The 39 Steps (2008 film)

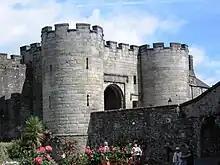
The main gate at Stirling Castle, one of the locations used for the production and the setting for a pivotal scene.

Filming took place on location in Scotland. Locations used included the area around West Register Street in Edinburgh for the London scenes at the start of the film, Bo'ness railway station, Kelvingrove Art Gallery and Museum for the interior scenes of St Pancras railway station, Glasgow City Chambers, Culross, Stirling Castle, the highlands of Argyll and Loch Katrine, used for the finale. Dumbarton Castle,